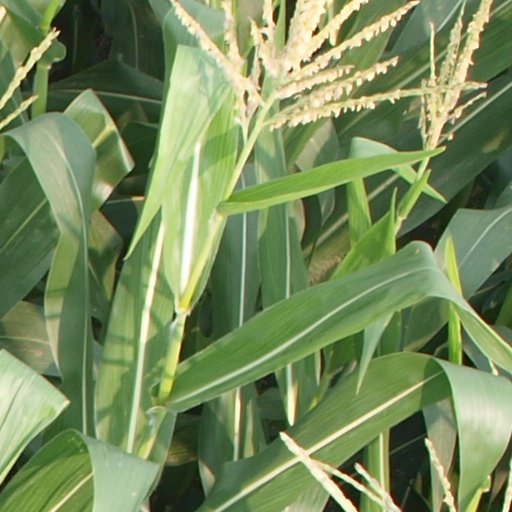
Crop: maize; corn